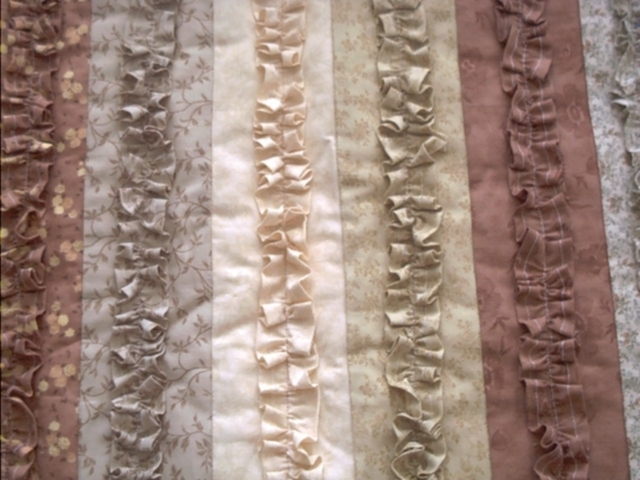
Texture: frilly